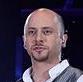
Age: 30